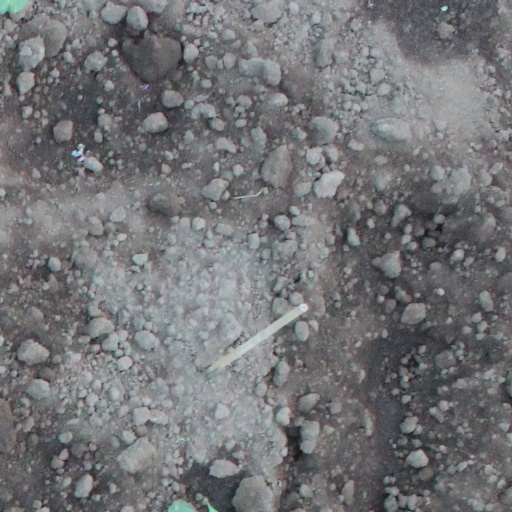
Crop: soybean